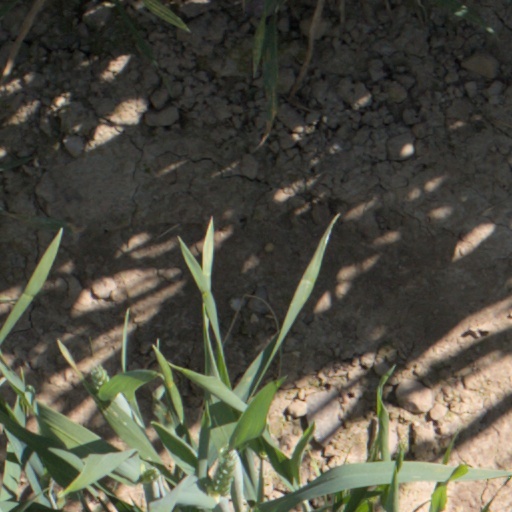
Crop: wheat